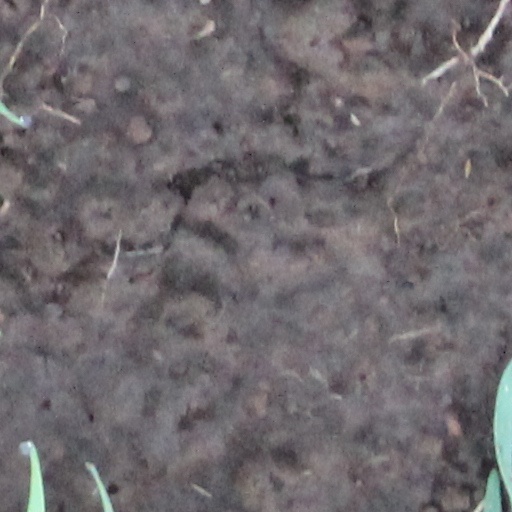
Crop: wheat